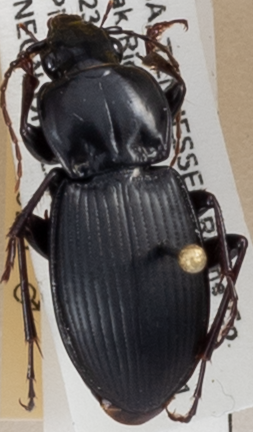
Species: Cyclotrachelus sigillatus
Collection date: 2019-09-04
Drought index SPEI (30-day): -0.026
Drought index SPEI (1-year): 2.09
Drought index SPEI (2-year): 2.09